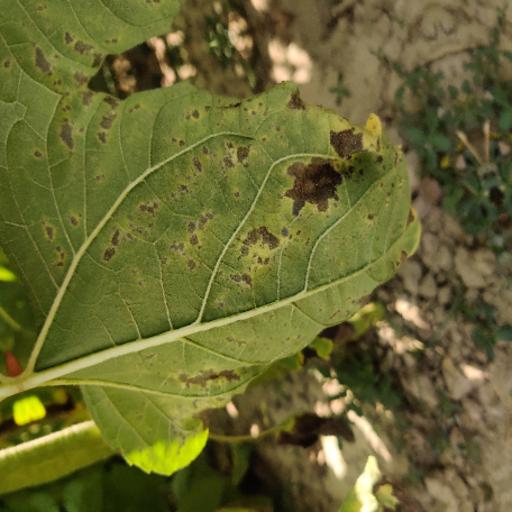
Label: Leaf_scars